Larry Cameron

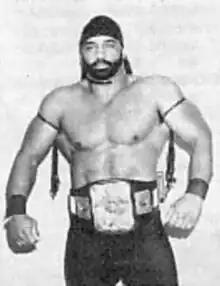

Larry Cameron (November 4, 1952 – December 13, 1993) was an American professional football player and wrestler.